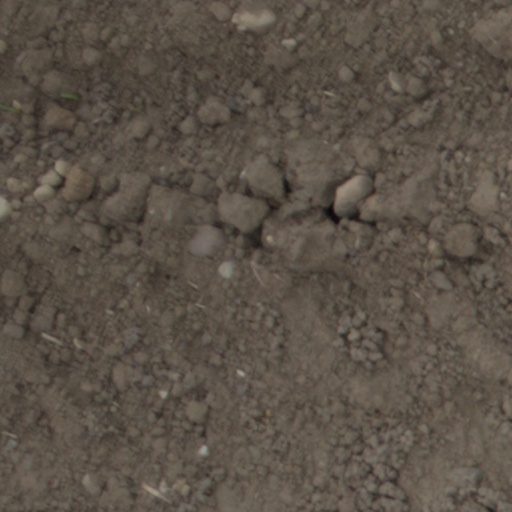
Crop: wheat